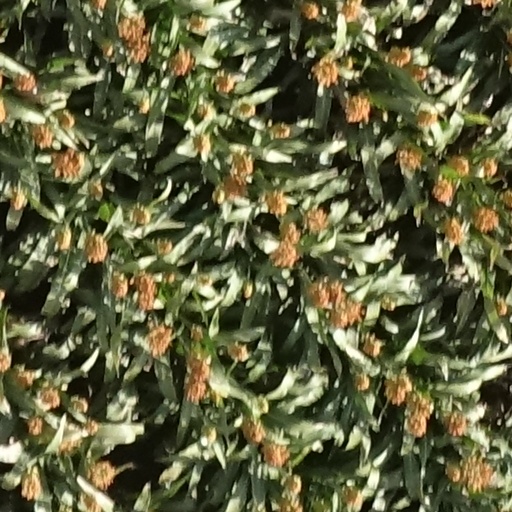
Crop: sorghum